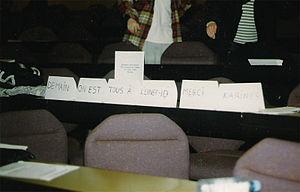
congrès de l'UNEF-SE à Pantin avril 1999, ACE-UNEF
L'Union nationale des étudiants de France, parfois appelée Solidarité étudiante après 1982 pour la distinguer de l'UNEF-ID, est l'une des deux branches qui revendiquaient toutes deux la propriété du nom UNEF depuis leur scission de 1971 jusqu'en 2001. Les nombreux procès en paternité revendiquant l'appellation UNEF ne donneront raison à aucune des deux parties, les protagonistes ayant décidé en 1979 de se désister de toutes leurs réclamations.